Kuwait

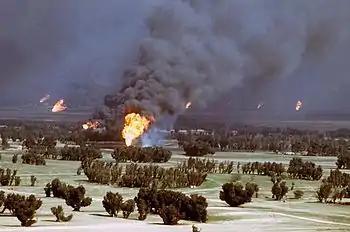
Kuwaiti oil fires set by retreating Iraqi forces in 1991

During the Iran–Iraq War, Kuwait ardently supported Iraq. As a result, there were various pro-Iran terror attacks across Kuwait, including the 1983 bombings, the attempted assassination of Emir Jaber in May 1985, the 1985 Kuwait City bombings, and the hijacking of several Kuwait Airways planes. Kuwait's economy and scientific research sector significantly suffered due to the pro-Iran terror attacks.